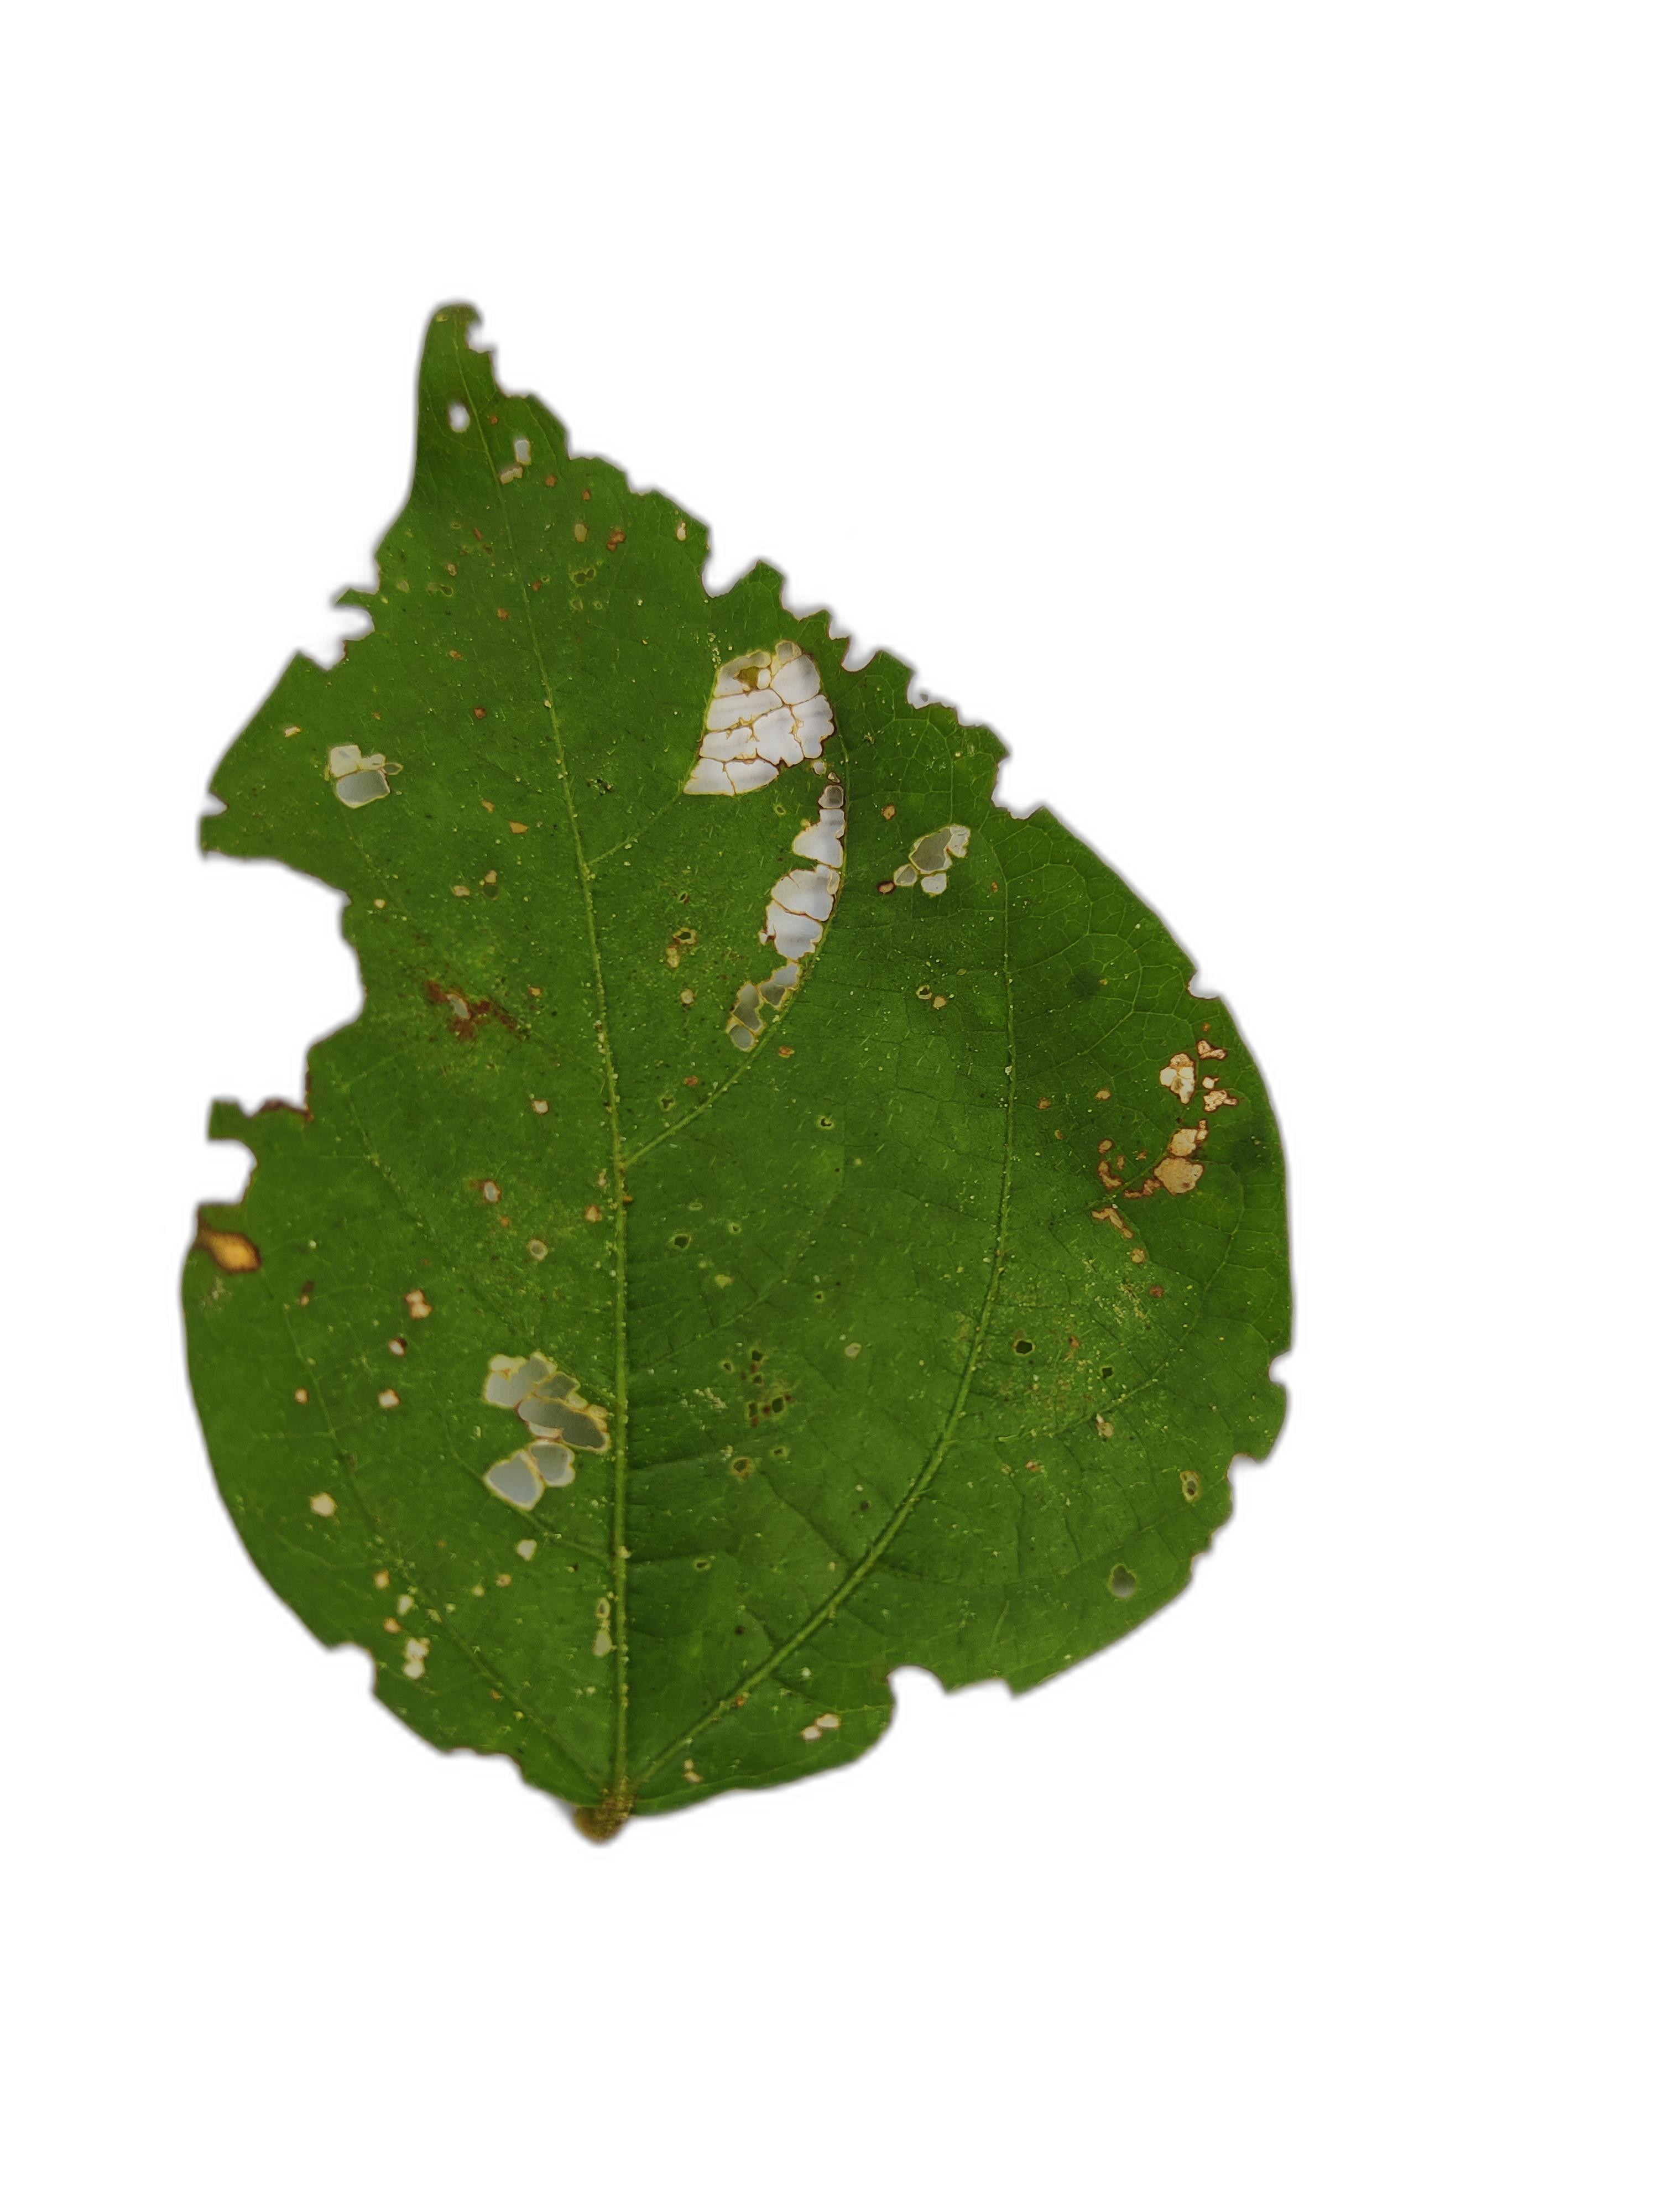
Label: Cercospora leaf spot